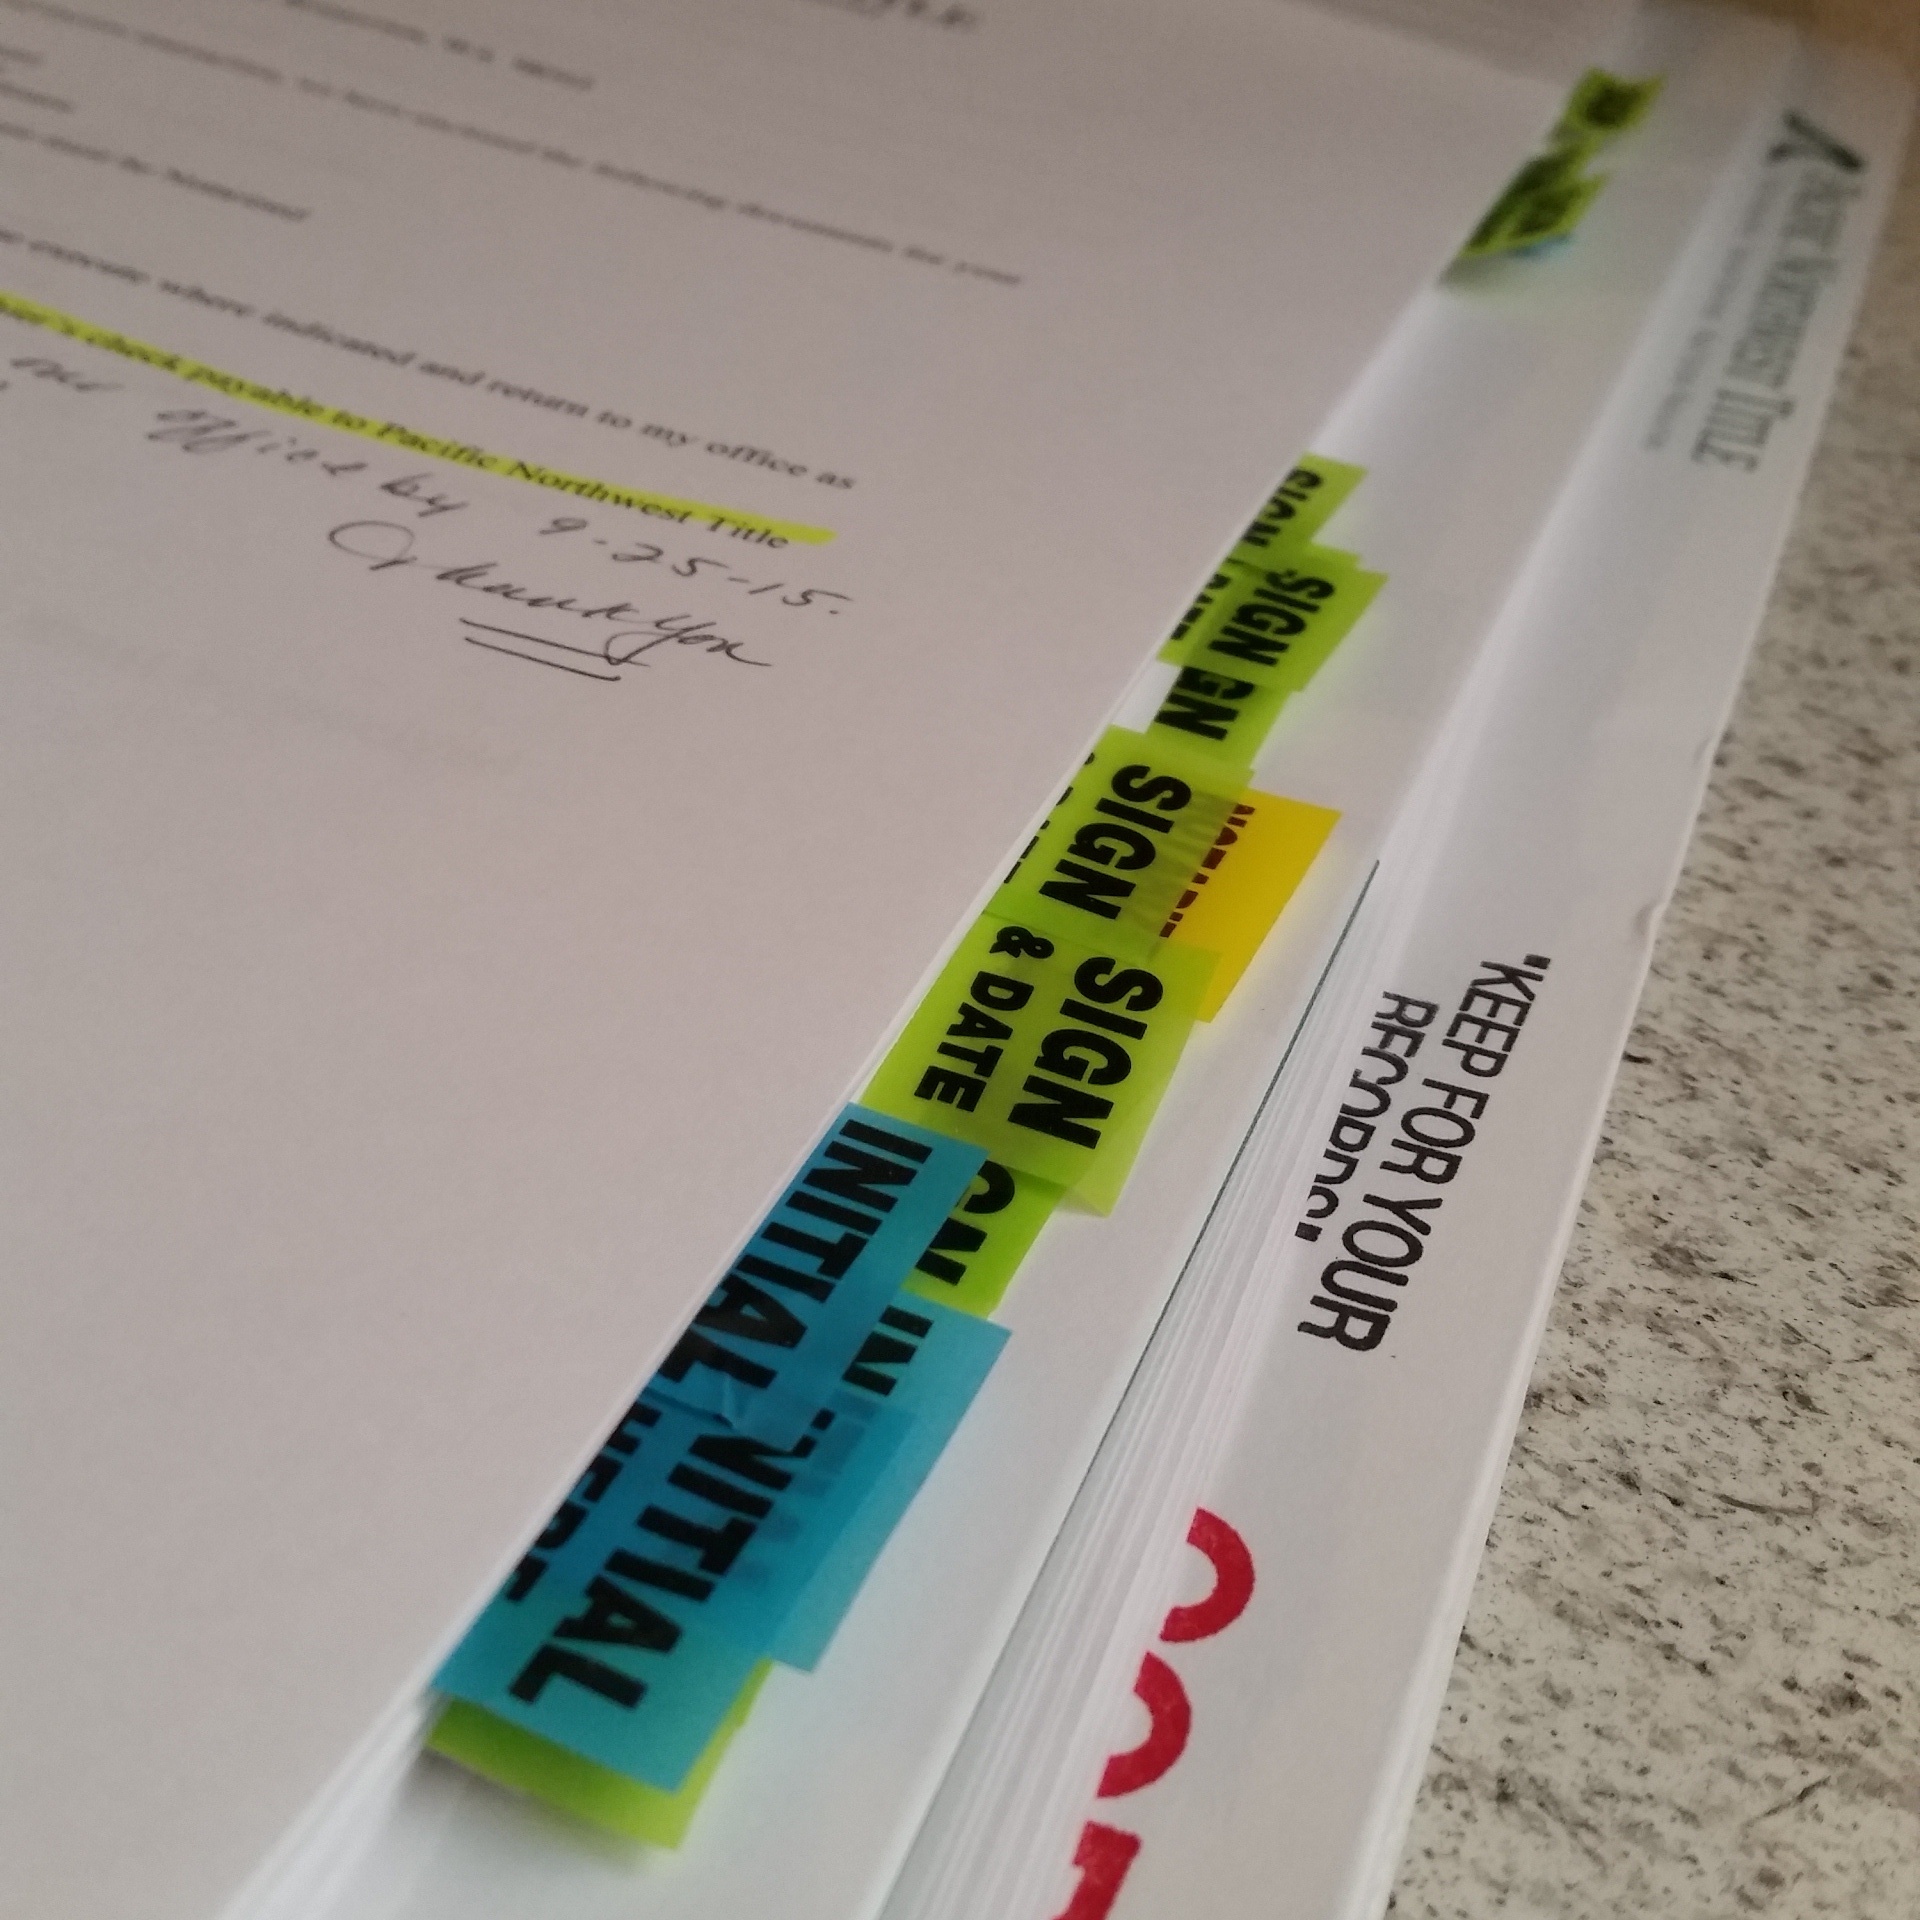
business, ruler, product, contract, legal, sold, paperwork, foreclosure, closing, real estate, for sale, mortgage, sign here, bank loan, short sale, refinance